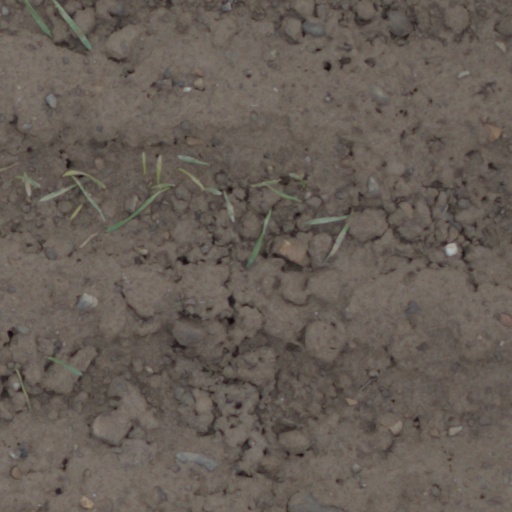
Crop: wheat